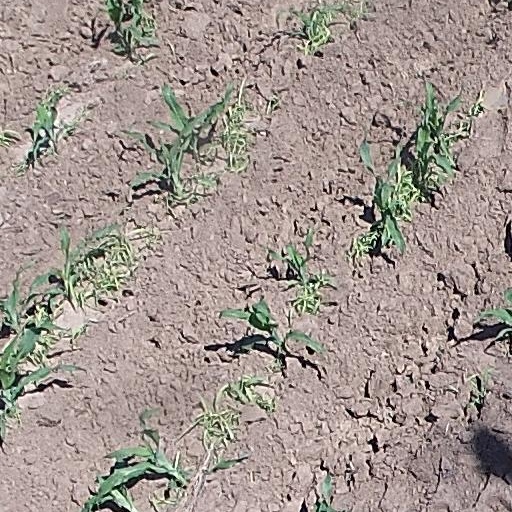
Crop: maize; corn